Soknopaiou Nesos

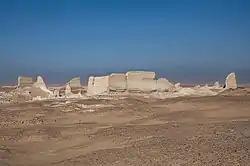
The temenos walls from South East

A monumental evidence in the settlement is a paved "dromos", 6–7 m wide and preserved for 329 m, built on a platform 3 meters high. It was intended as a processional road, connecting the temple's southern entrance with a staircase, and dividing the settlement into an eastern and western quarter. Statues of lions and possibly two kiosks were erected on it. Some stairs and two tunnels allowed people to pass from East to West quarter of this imposing barrier that formed a tremendous stage for the ritual processions during more than 150 days of feasts a year. It is the result of different building phases, being extended toward South as far as the settlement expanded in the Roman period.